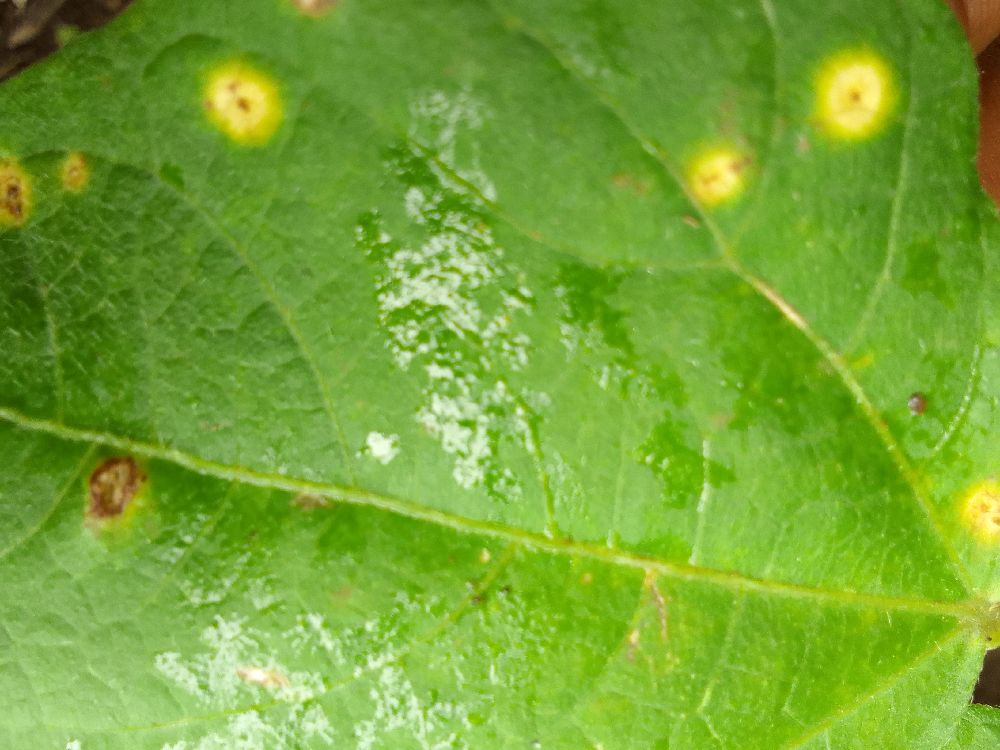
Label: rust